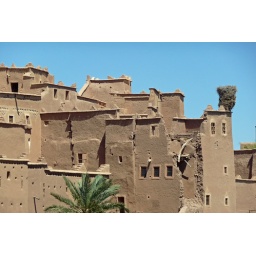
Notice the large nest on the tower at the right. This nest is older than the one on the nearby minaret. Different birds in each.